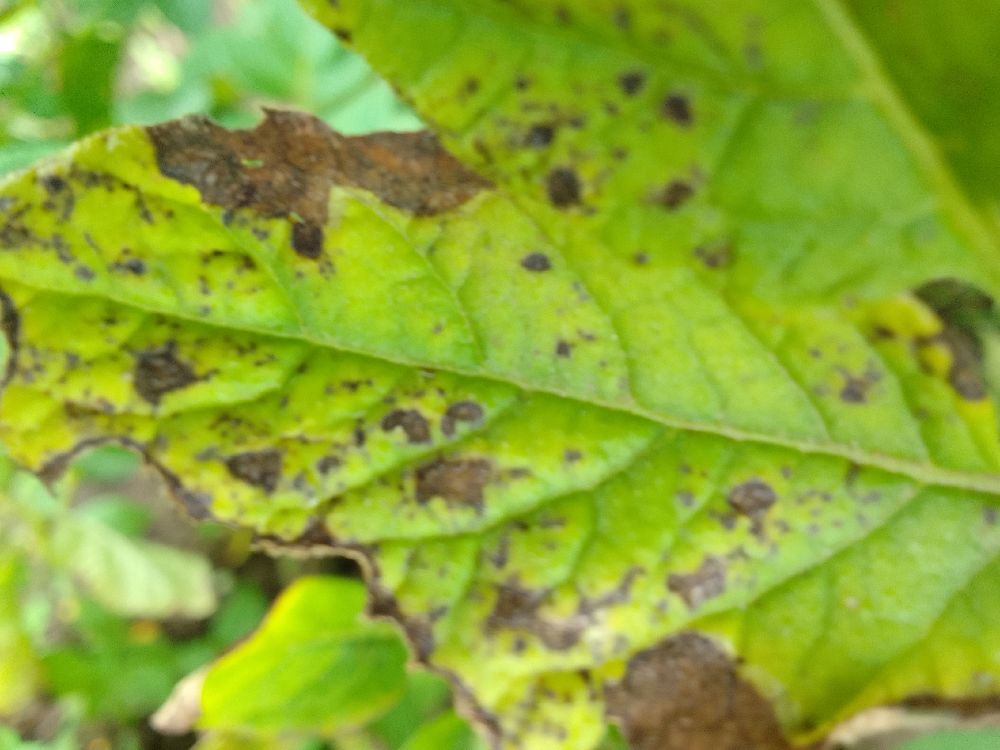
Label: Early blight